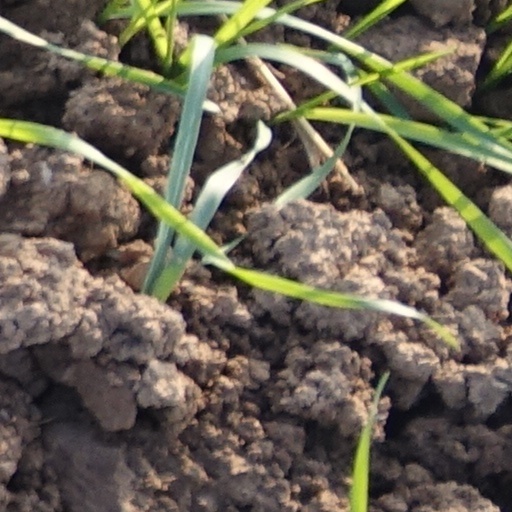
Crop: wheat